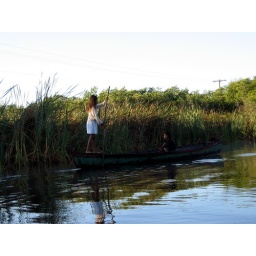
Two girls fishing in their pole boat